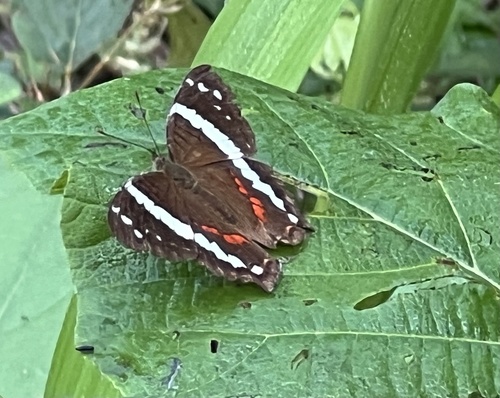
Scientific name: Anartia fatima
Common name: Banded peacock
Family: Nymphalidae
Order: Lepidoptera
Pollinator type: Primary pollinator
Habitat: Open areas and gardens
Geographic range: South America
Conservation status: Least Concern